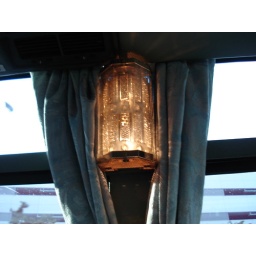
Funky hotel-like light in bus from airport to the seminar house